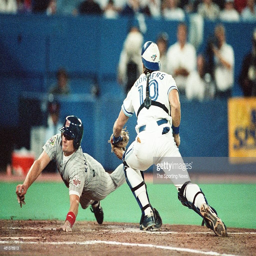
baseball player attempts to score against baseball player during sports league championship .